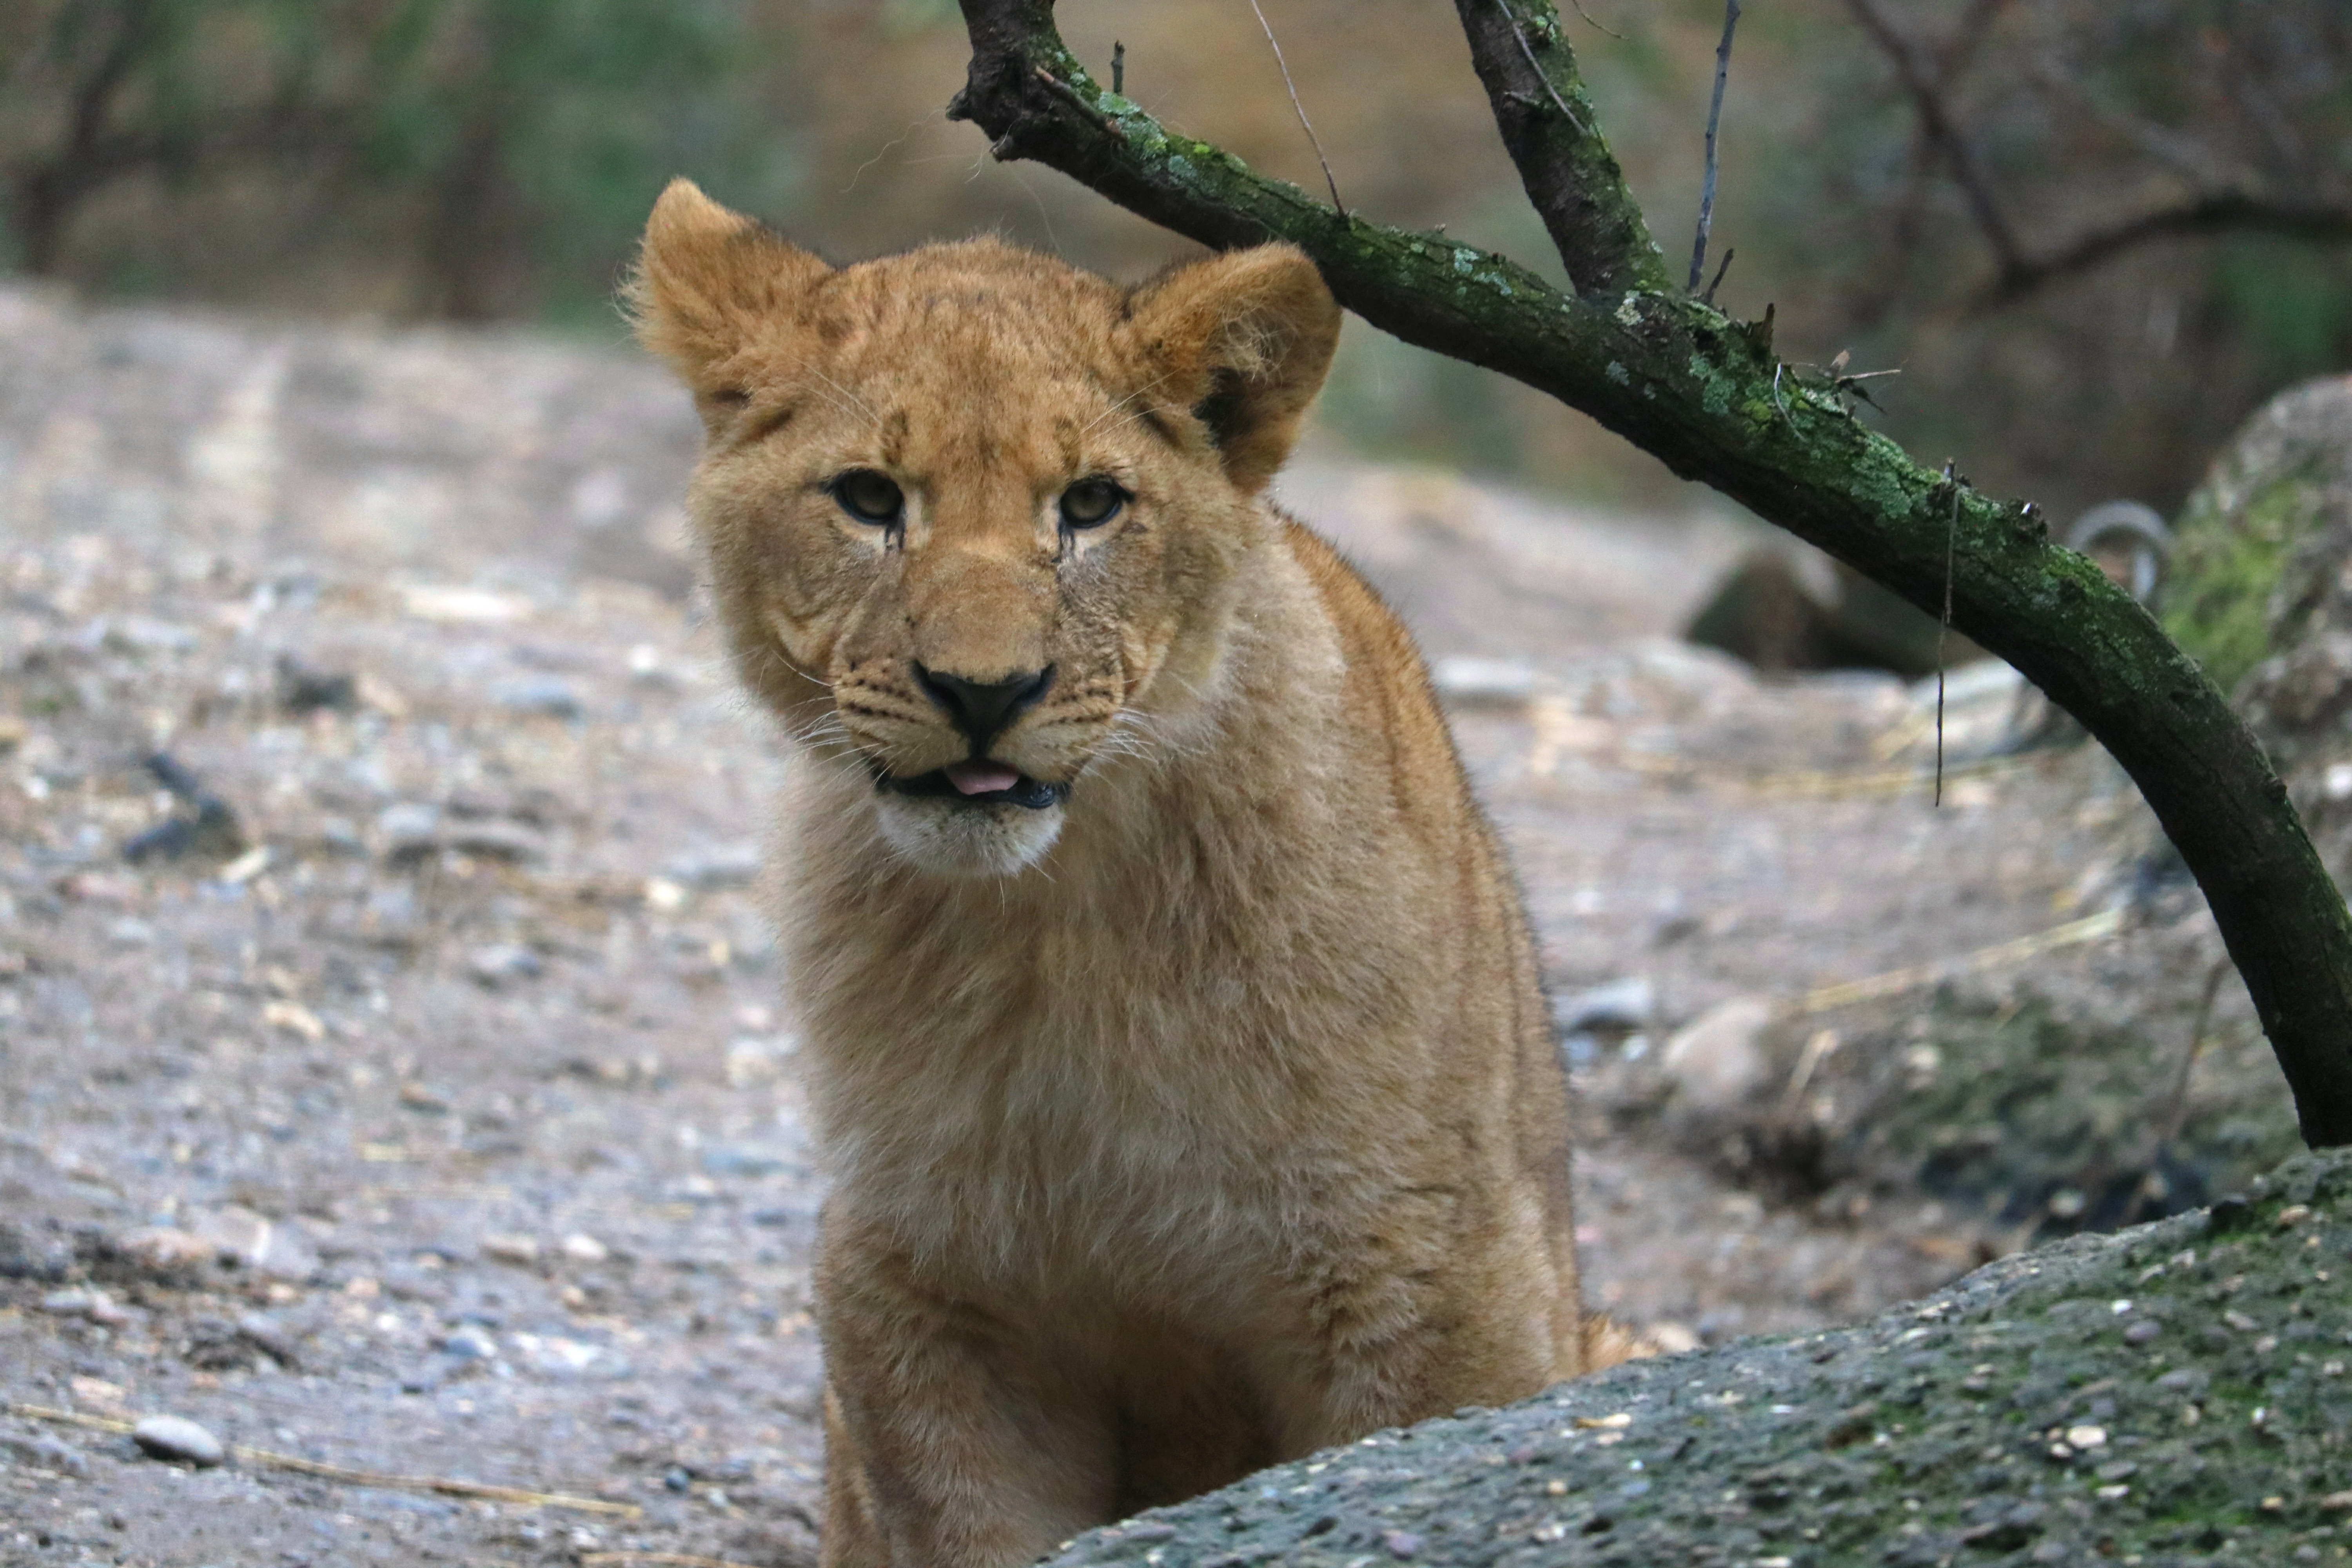
nature, animal, cute, wildlife, zoo, young, cat, mammal, predator, fauna, lion, big cat, wild animal, whiskers, vertebrate, wildcat, animal world, safari, puma, young animal, carnivores, natureworld, king of the beasts, big cats, cat like mammal, dog breed group